Joey Russell

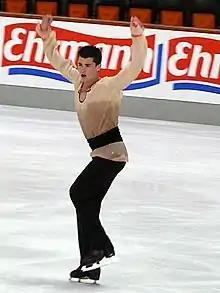
Russell in 2007.

Joey Russell (born June 24, 1988 in Labrador City) is a Canadian former competitive figure skater. He competed at four ISU Championships; his best result was 11th, achieved at the 2007 World Junior Championships in Oberstdorf and at the 2010 Four Continents Championships in Jeonju. On the national level, he won the Canadian junior title in 2006 and a senior bronze medal in 2011. Russell trained at the Mariposa School of Skating.